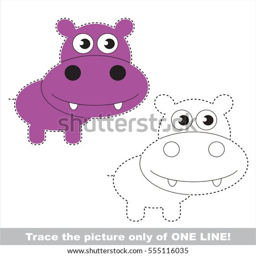
hippo to be traced only of line , the tracing educational game to preschool kids with easy game level , the colorful and colorless version .